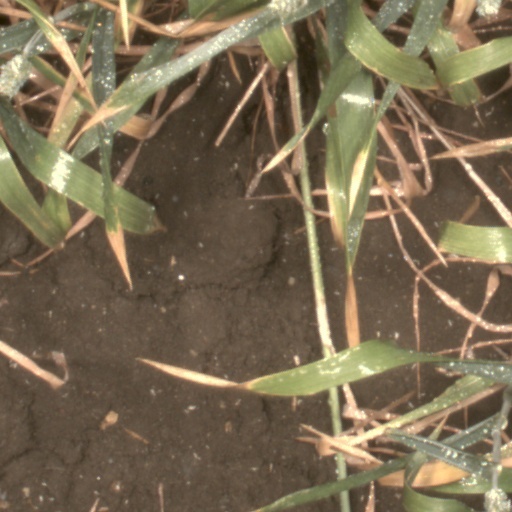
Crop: wheat